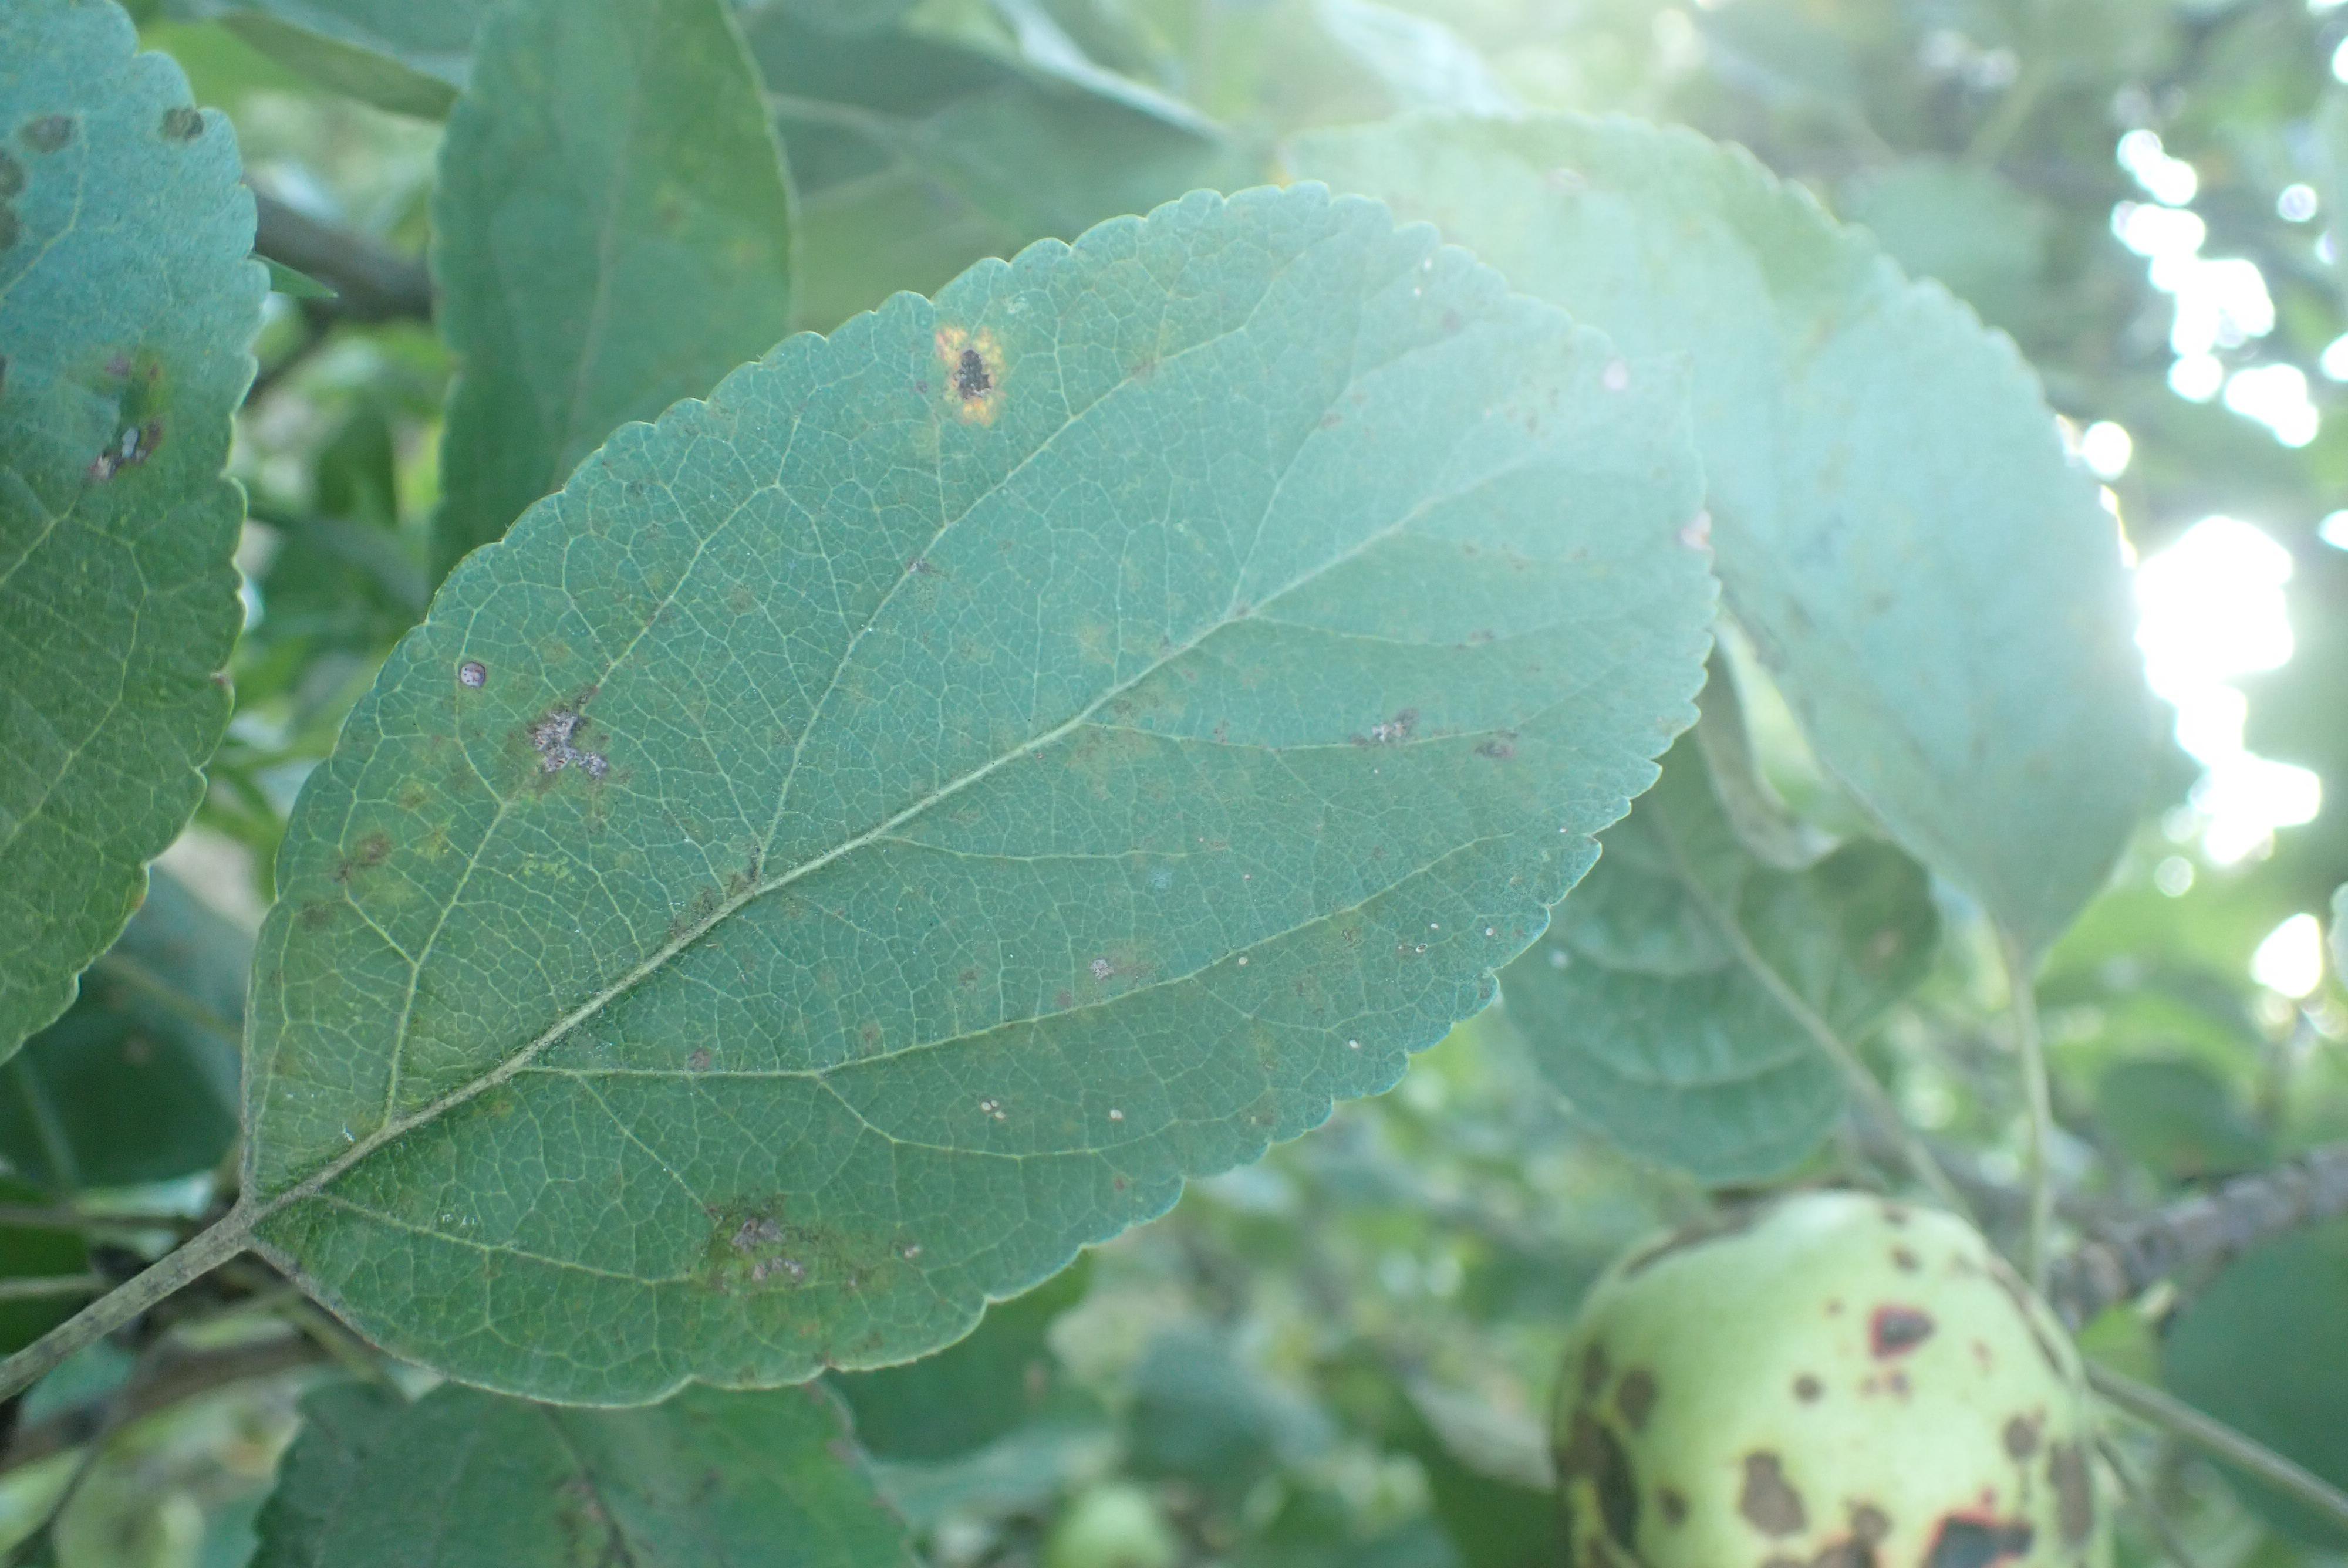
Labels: complex